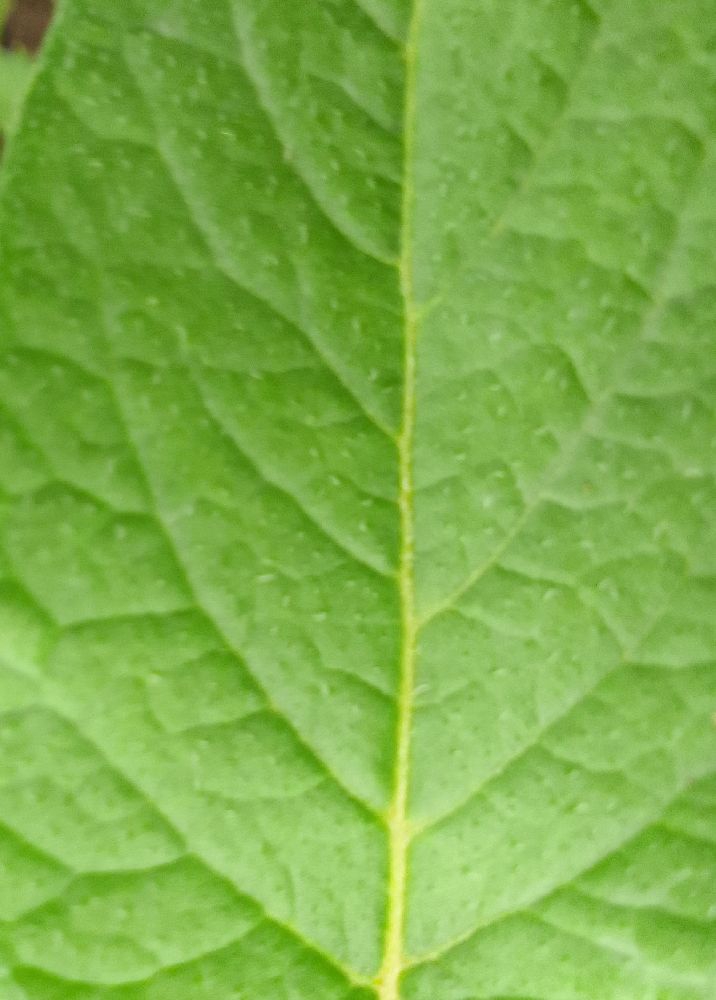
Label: Healthy